Nola Rae

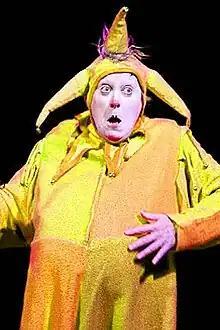

Nola Rae MBE (born 1950) is a mime artist.